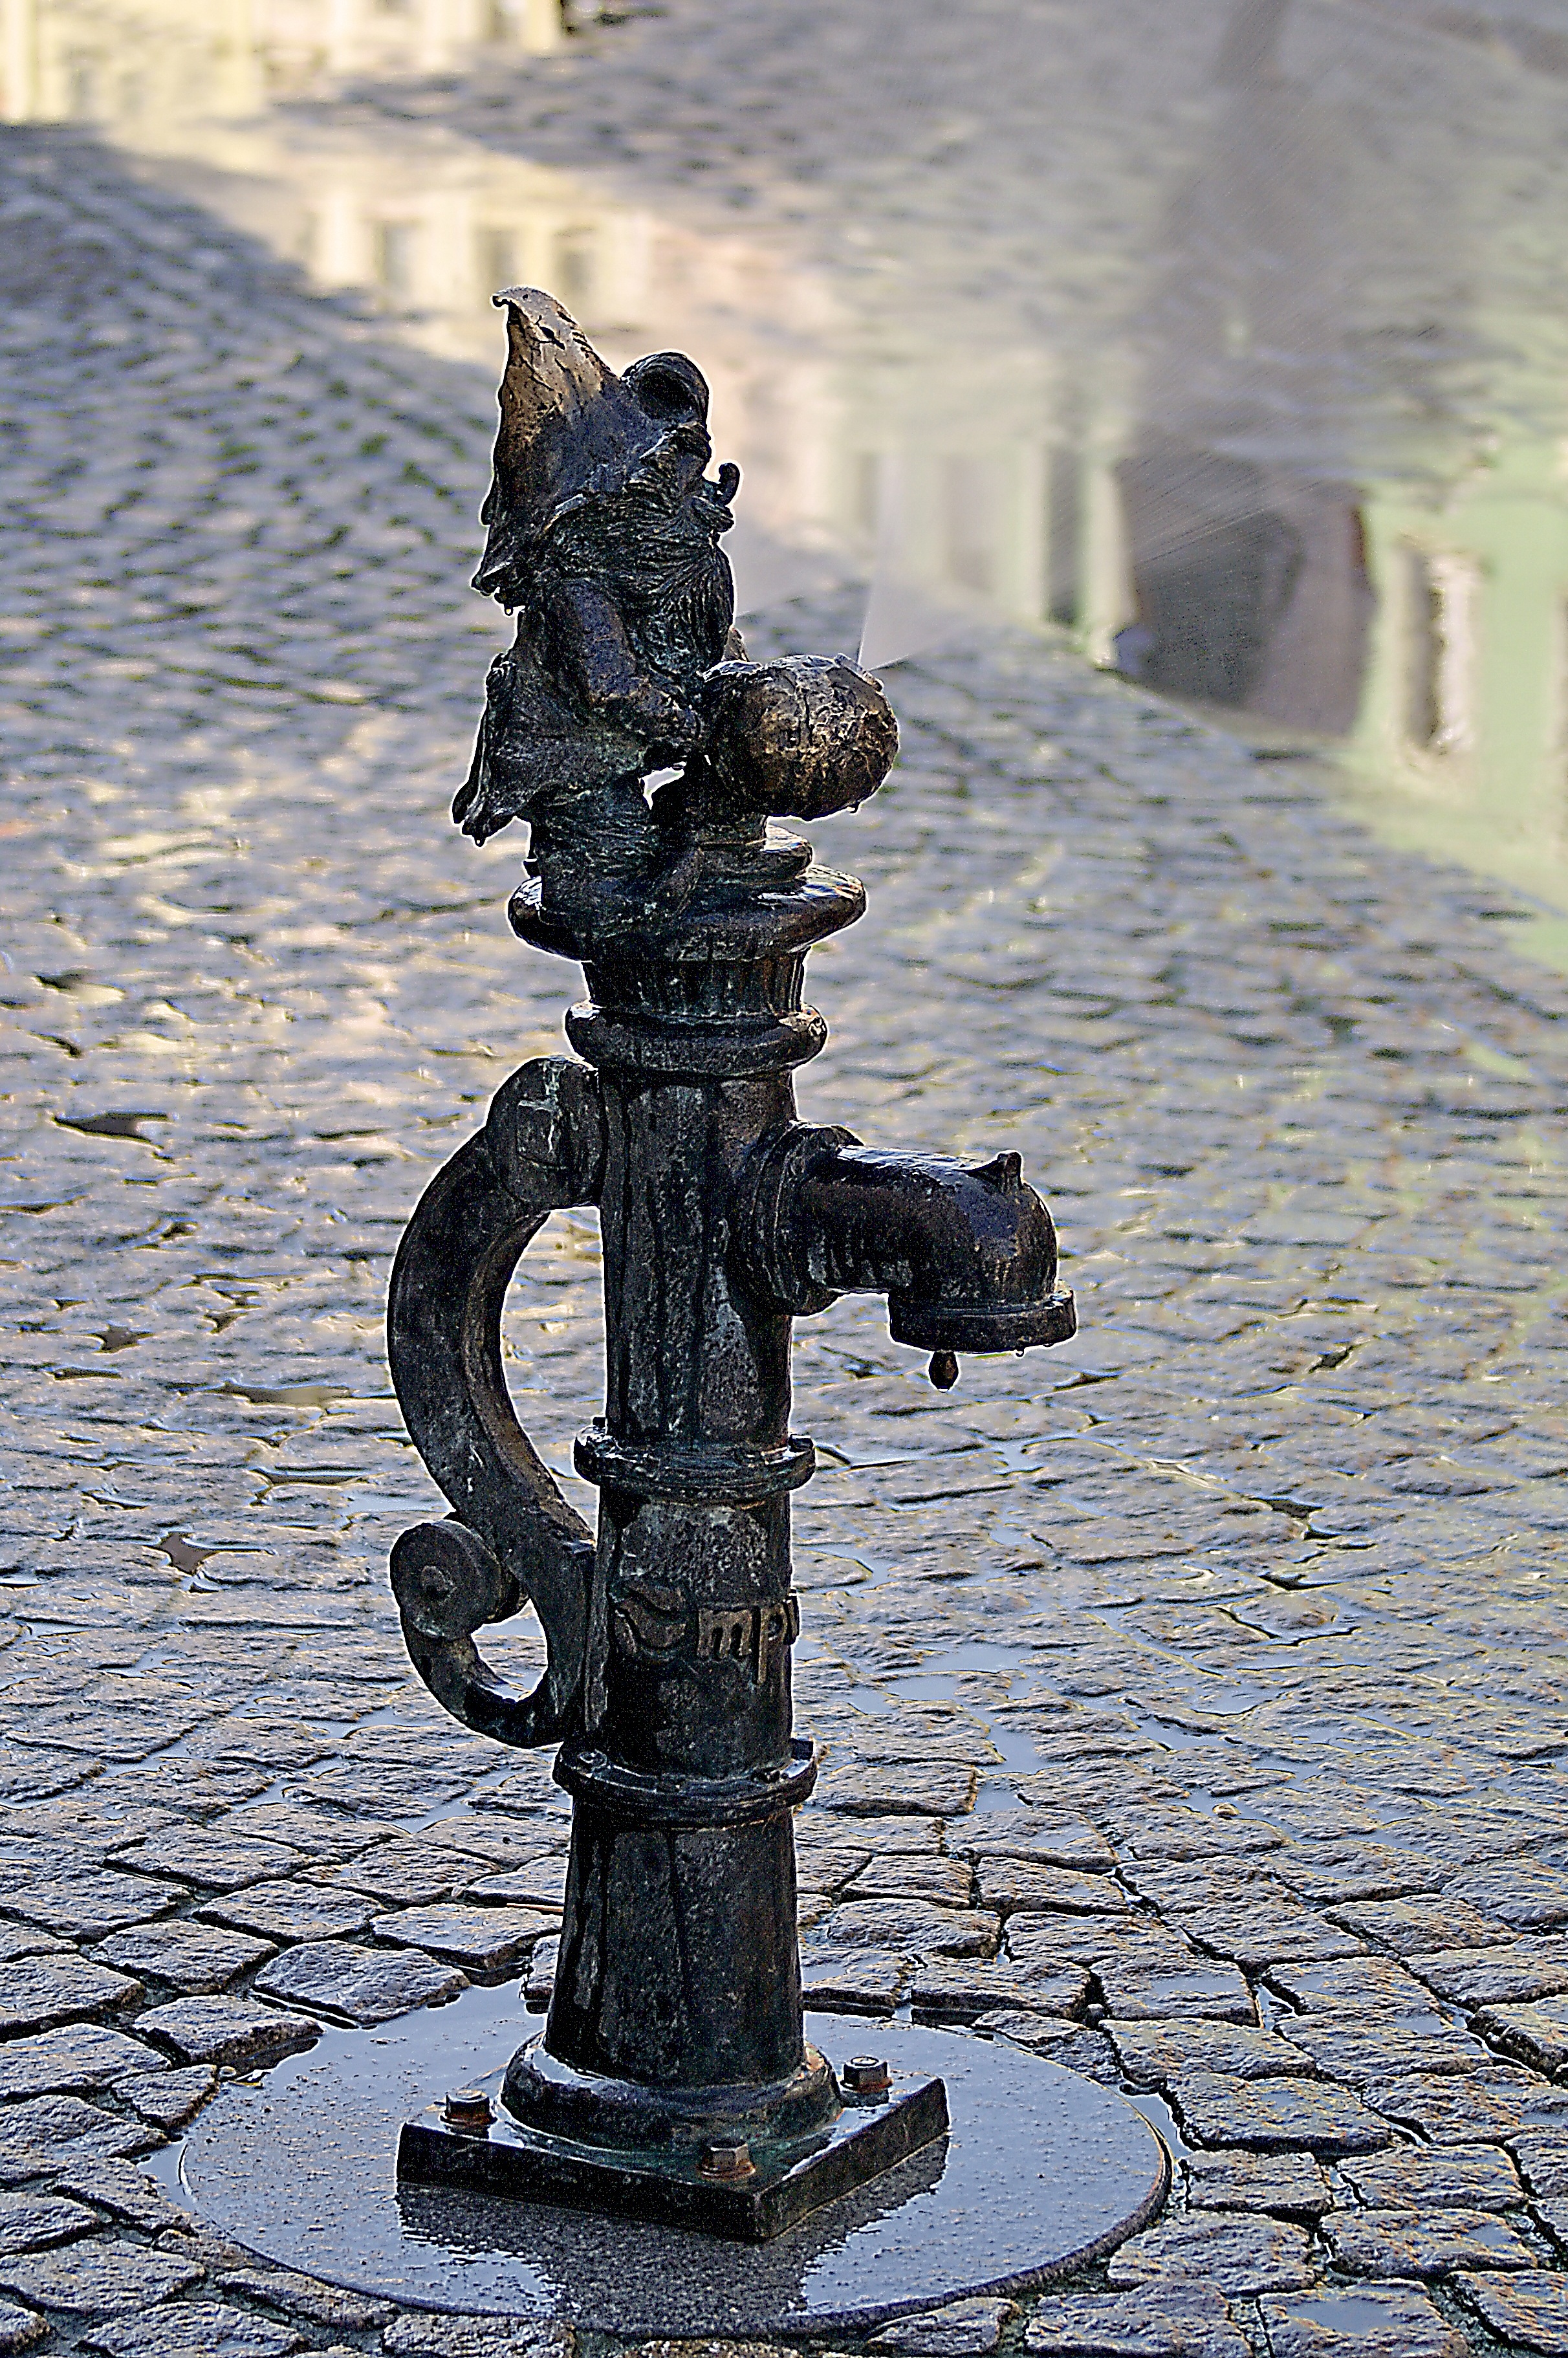
water, street, retro, wet, city, monument, guy, pool, statue, ornament, sculpture, art, well, history, style, sprinkler, gnome, coolness, the market, the old town, wroc aw, pavers, wroclaw old town, water intake, wet stones, reflections in water